List of the prehistoric life of Alaska

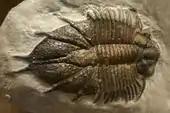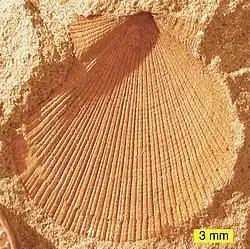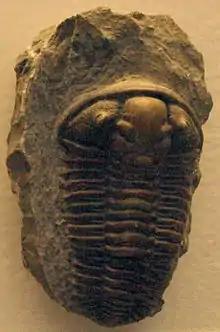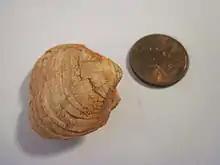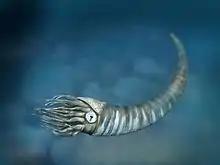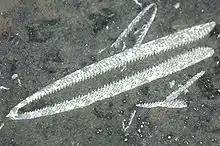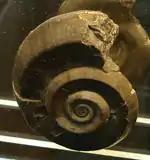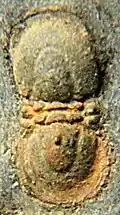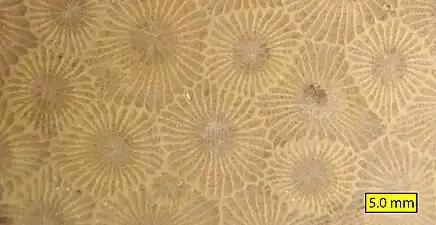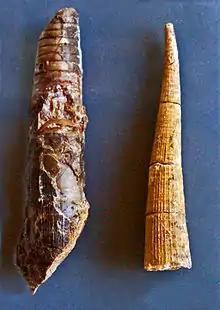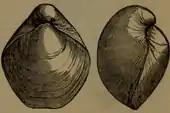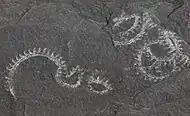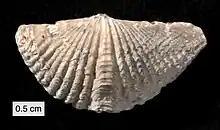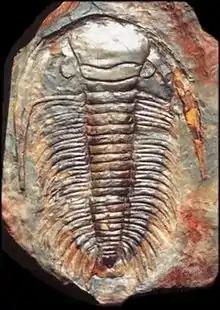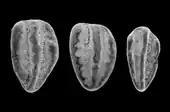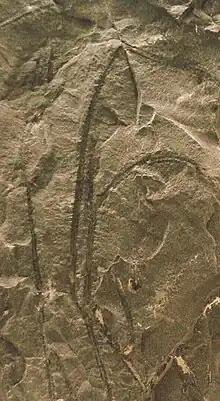
Fossil of the Silurian-Middle Devonian trilobite "Acanthopyge"
Mold fossil of a shell of the Early Devonian-Late Triassic bivalve "Aviculopecten"
Fossil of the Silurian trilobite "Calymene blumenbachii"
Fossilized shell of the Late Devonian-Permian brachiopod "Composita"
Restoration of the Cambrian-Middle Devonian nautiloid cephalopod "Cyrtoceras"
Fossil of the Middle Ordovician graptolite "Didymograptus"
Fossilized shell of the Silurian-Permian sea snail "Euomphalus"
Fossil of the Early-Late Ordovician trilobite "Geragnostus"
Fossil of the Devonian colonial rugose coral "Hexagonaria", also known as a Petoskey stone
Fossilized shells of the Middle Ordovician-Permian nautiloid cephalopod "Kionoceras"
Illustration (lower right, entry 15) of a fossilized shell in front and side views of the Silurian-Late Devonian brachiopod "Meristella"
Fossils of the Early Devonian graptolite "Monograptus"
Fossilized shell of the Devonian brachiopod "Mucrospirifer"
Fossil of the Cambrian trilobite "Paradoxides"
Various conodont elements of "Polygnathus"
Fossil of the primitive Devonian vascular plant "Psilophyton"
Fossilized shell of the Late Ordovician-Late Triassic brachiopod "Spirifer"
Assemblage of fossilized shells of the Early Ordovician-Late Devonian probable mollusc "Tentaculites"
Restoration of the Permian shark "Wodnika"
Life restoration of the Late Cretaceous dome-headed dinosaur "Alaskacephale" and inset diagram depicting it with an anachronistic human to scale
Fossilized shells of the Middle Jurassic ammonoid cephalopod "Arcticoceras"

This list of the Mesozoic life of Alaska contains the various prehistoric life-forms whose fossilized remains have been reported from within the US state of Alaska and are between 252.17 and 66 million years of age.